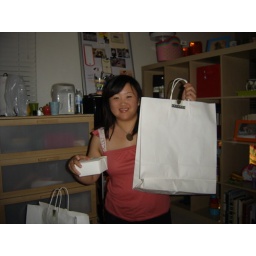
The only thing in the giant bag was the tiny box of leftovers I am also holding